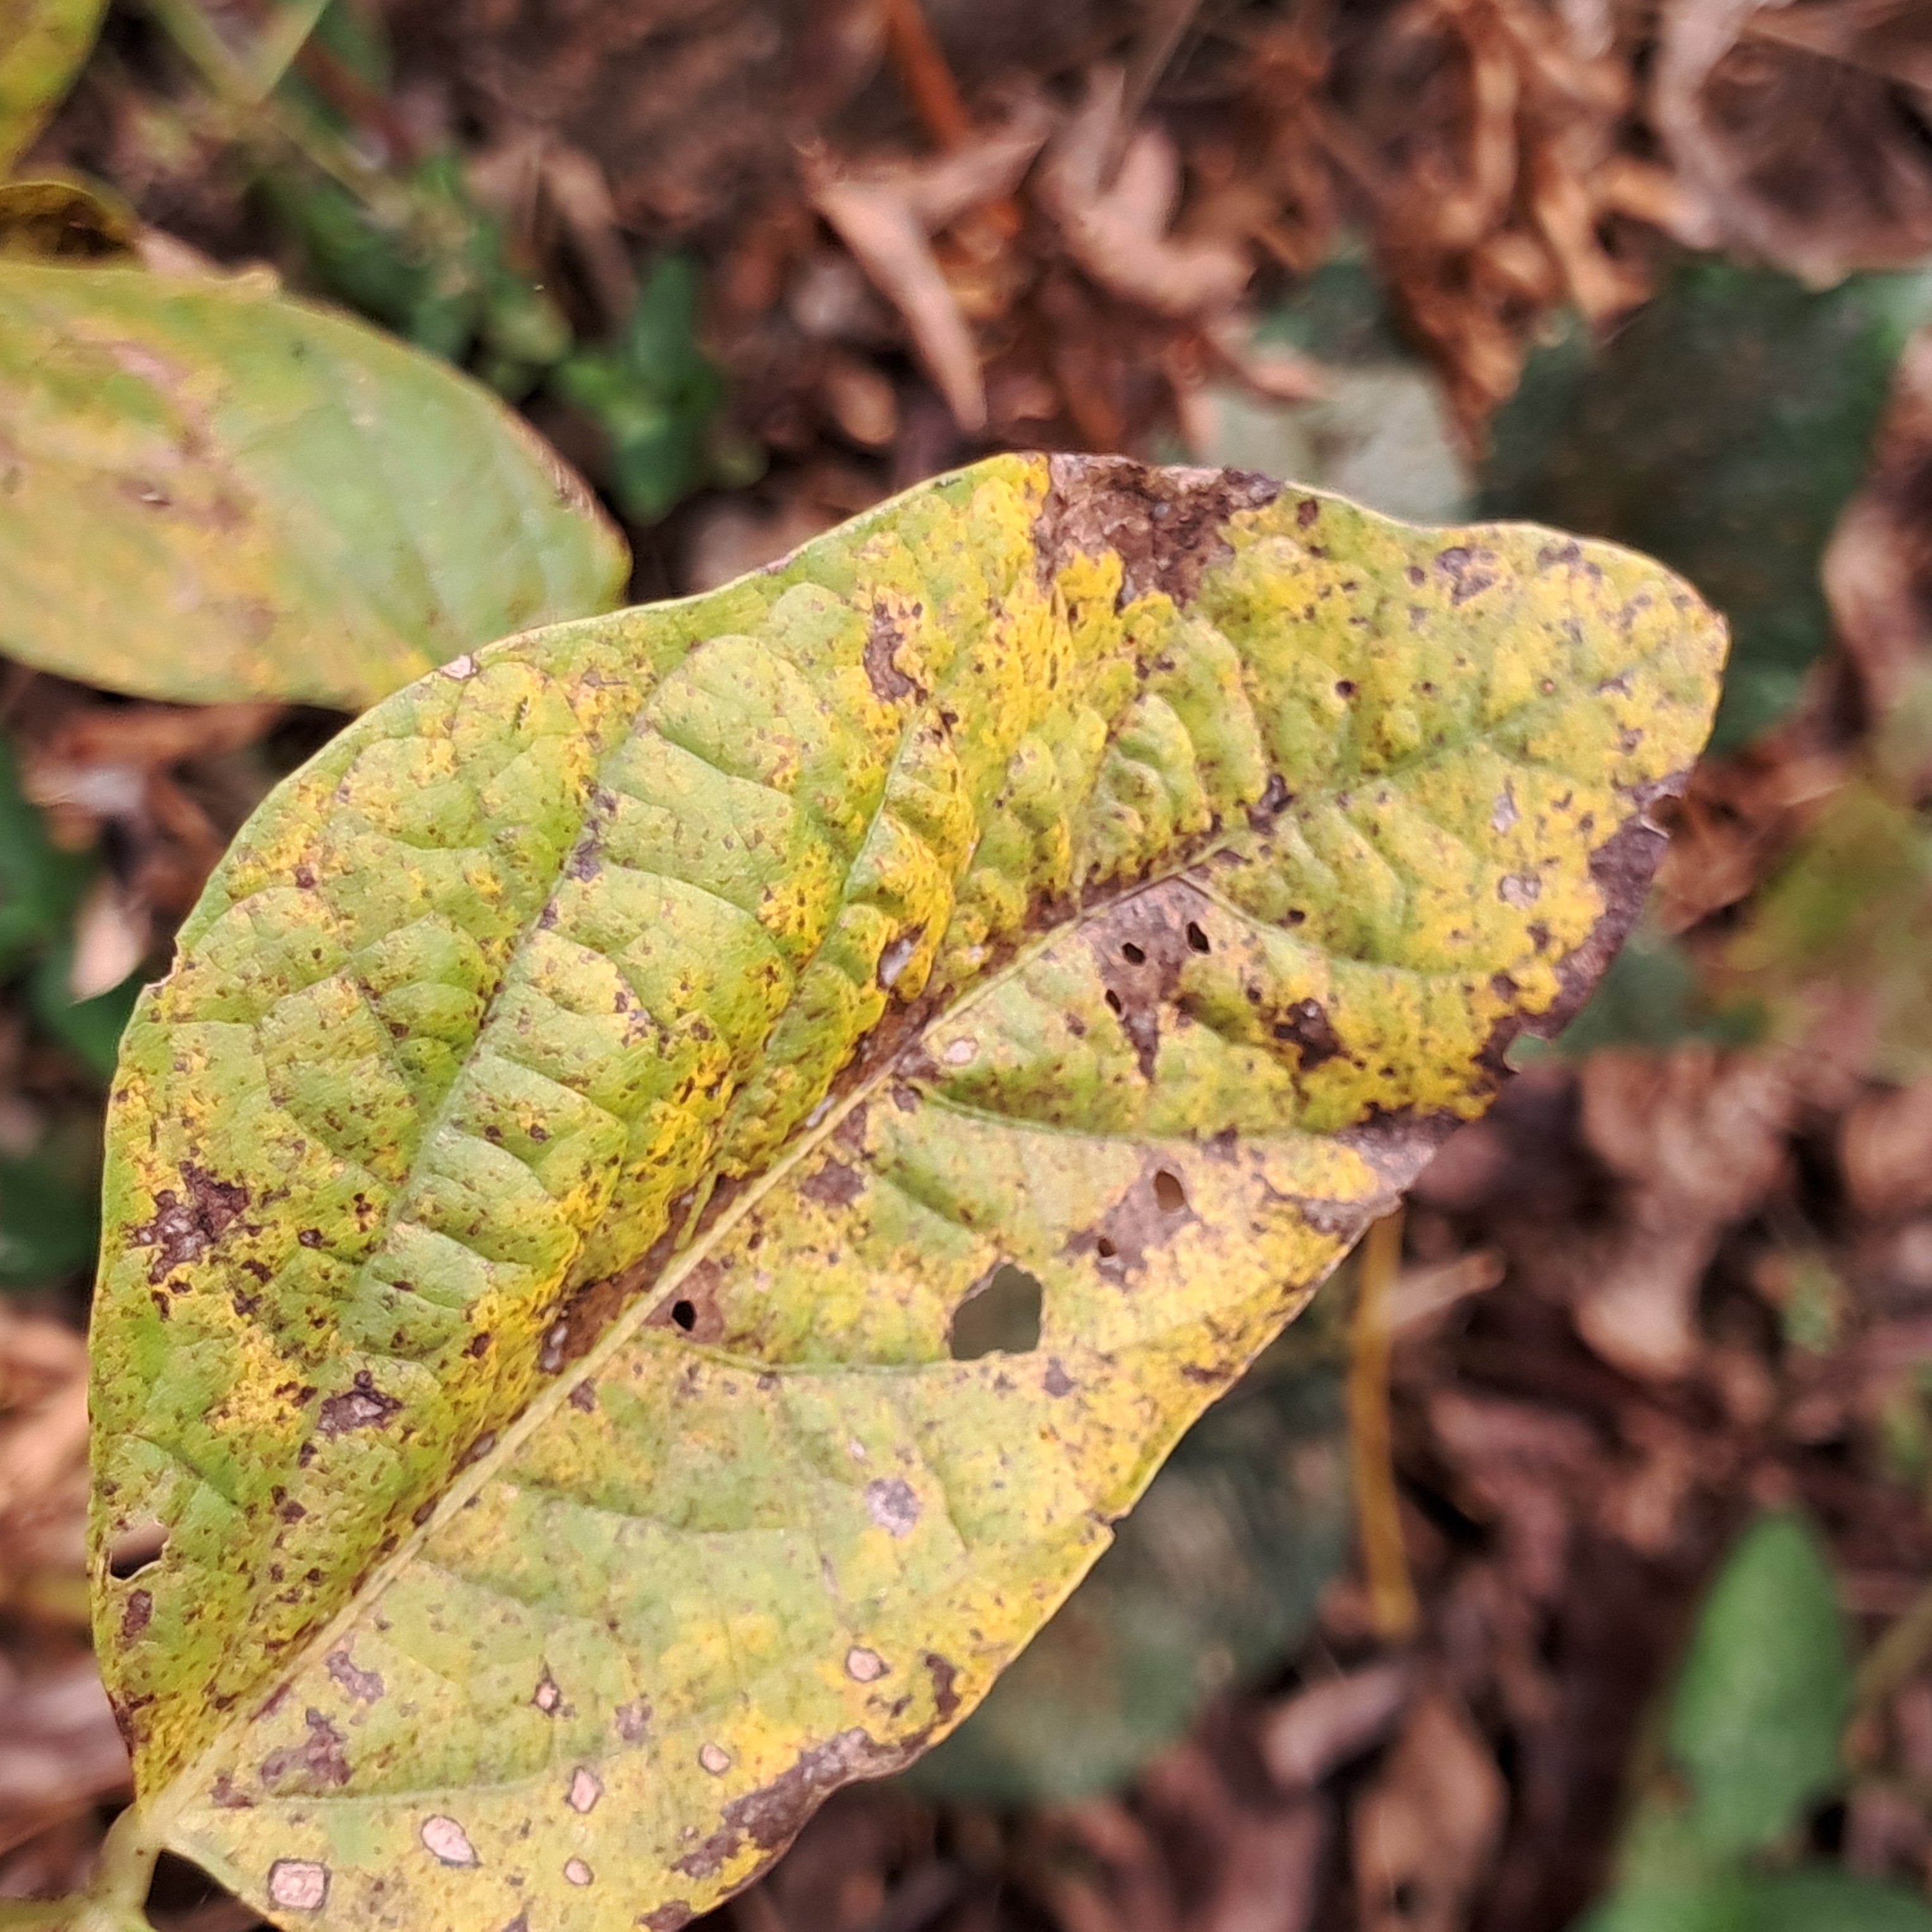
Label: Rust